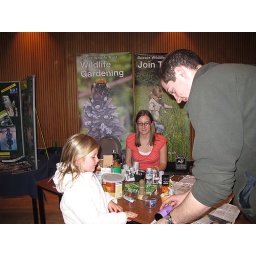
Sussex Wildlife Trust give lessons in plant pot making Seedy Sunday Hove Town Hall February 7th 2010